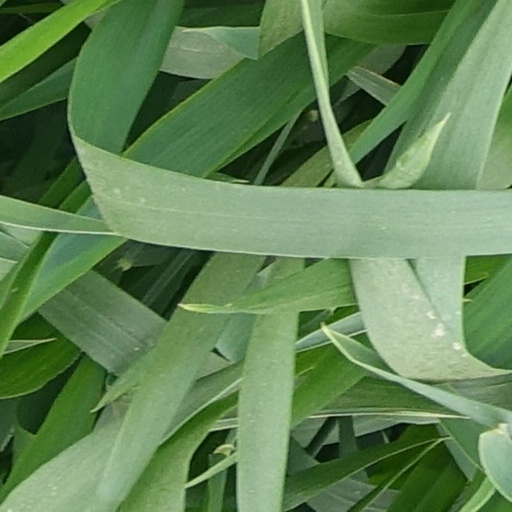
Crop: wheat